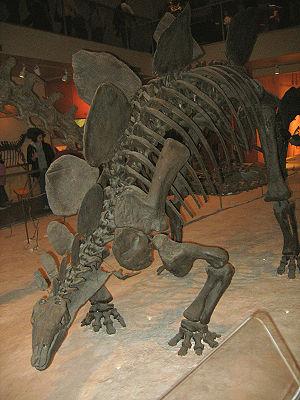
L'infra-ordre éteint des Stegosauria regroupe des dinosaures ornithischiens herbivores portant des plaques osseuses sur leur dos. Ils ont vécu au moins à partir du Jurassique moyen jusqu'à, au moins, la fin du Crétacé inférieur.